Sardar Azmoun

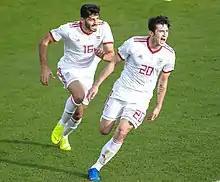
Azmoun celebrating his goal against Vietnam in the 2019 AFC Asian Cup

Azmoun made his senior debut on 26 May 2014 in a friendly match against Montenegro, coming on as a substitute in the 60th minute for Reza Ghoochannejhad. However, he was not included in Iran's squad for the 2014 FIFA World Cup, announced on 1 June 2014. He scored his first goal on 18 November 2014 in a 1–0 friendly win over South Korea.